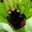
Label: beetle